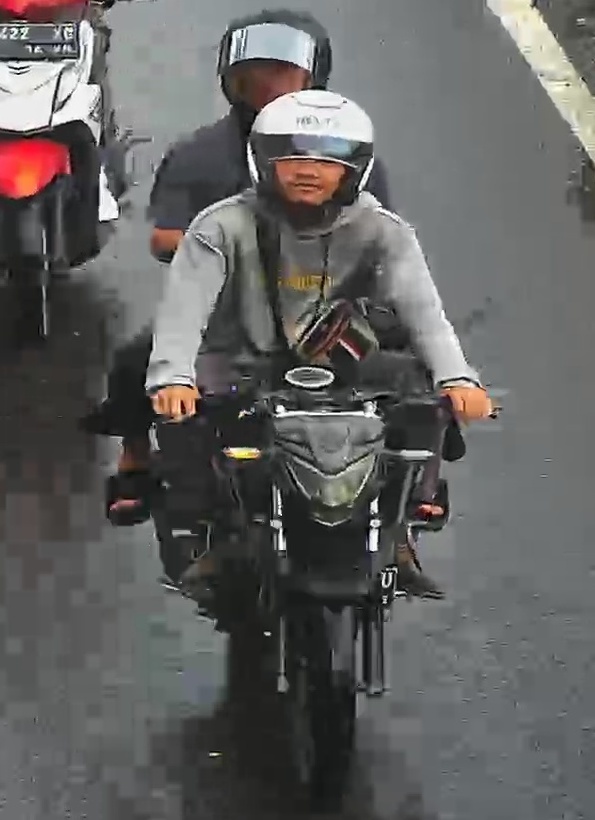
person-with-helmet: 2
person-without-helmet: 0